Culture of Gjakova

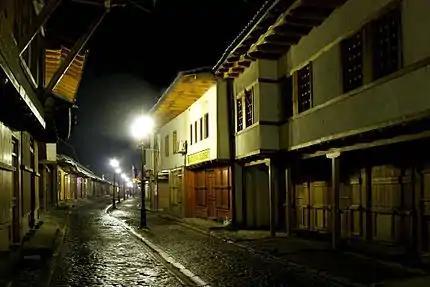
Gjakova Old Bazaar

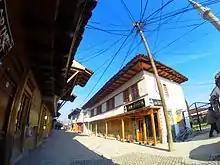
Grand Bazaar Today

The Old Bazaar of Gjakova (from the Turkish: Çarşı meaning marketplace Albanian: Çarshia e Vjetër; also known as Çarshia e Madhe - Grand Bazaar) This cordial market with small wooden shops since the 16th century, if not earlier, has been a center of craftsmen and handicrafts-men of different artisans. The Old Bazaar was considered as one of original bazaars in Albania, which together with the Small Bazaar, Wood Square, Grain Square, Animal Square (livestock market), etc. composed the most important object of Gjakova Market. Although divided from the Krena River, the two bazaars (the old and the small one) used to be linked with a good system of bridges, lighted by head lights, creating the unitary and making the Old Bazaar as one of the largest and qualified markets in Albania. This market of a great economic value for the city of Gjakova was burnt to the ground during the 1999 war, but afterwards it was rebuilt in the same style and today it has been revived. The Old Bazaar is one of the most unusual oriental monuments in Kosovo and abroad.